Herbert Miles

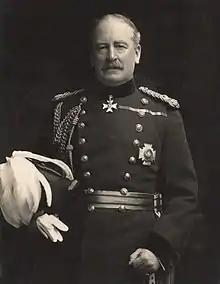
Miles c.1913

Sir Herbert Scott Gould Miles (31 July 1850 – 6 May 1926) was a senior British Army officer. He was Quartermaster-General to the Forces from 1908 to 1912, and Governor of Gibraltar from 1913 until 1918 during the First World War.